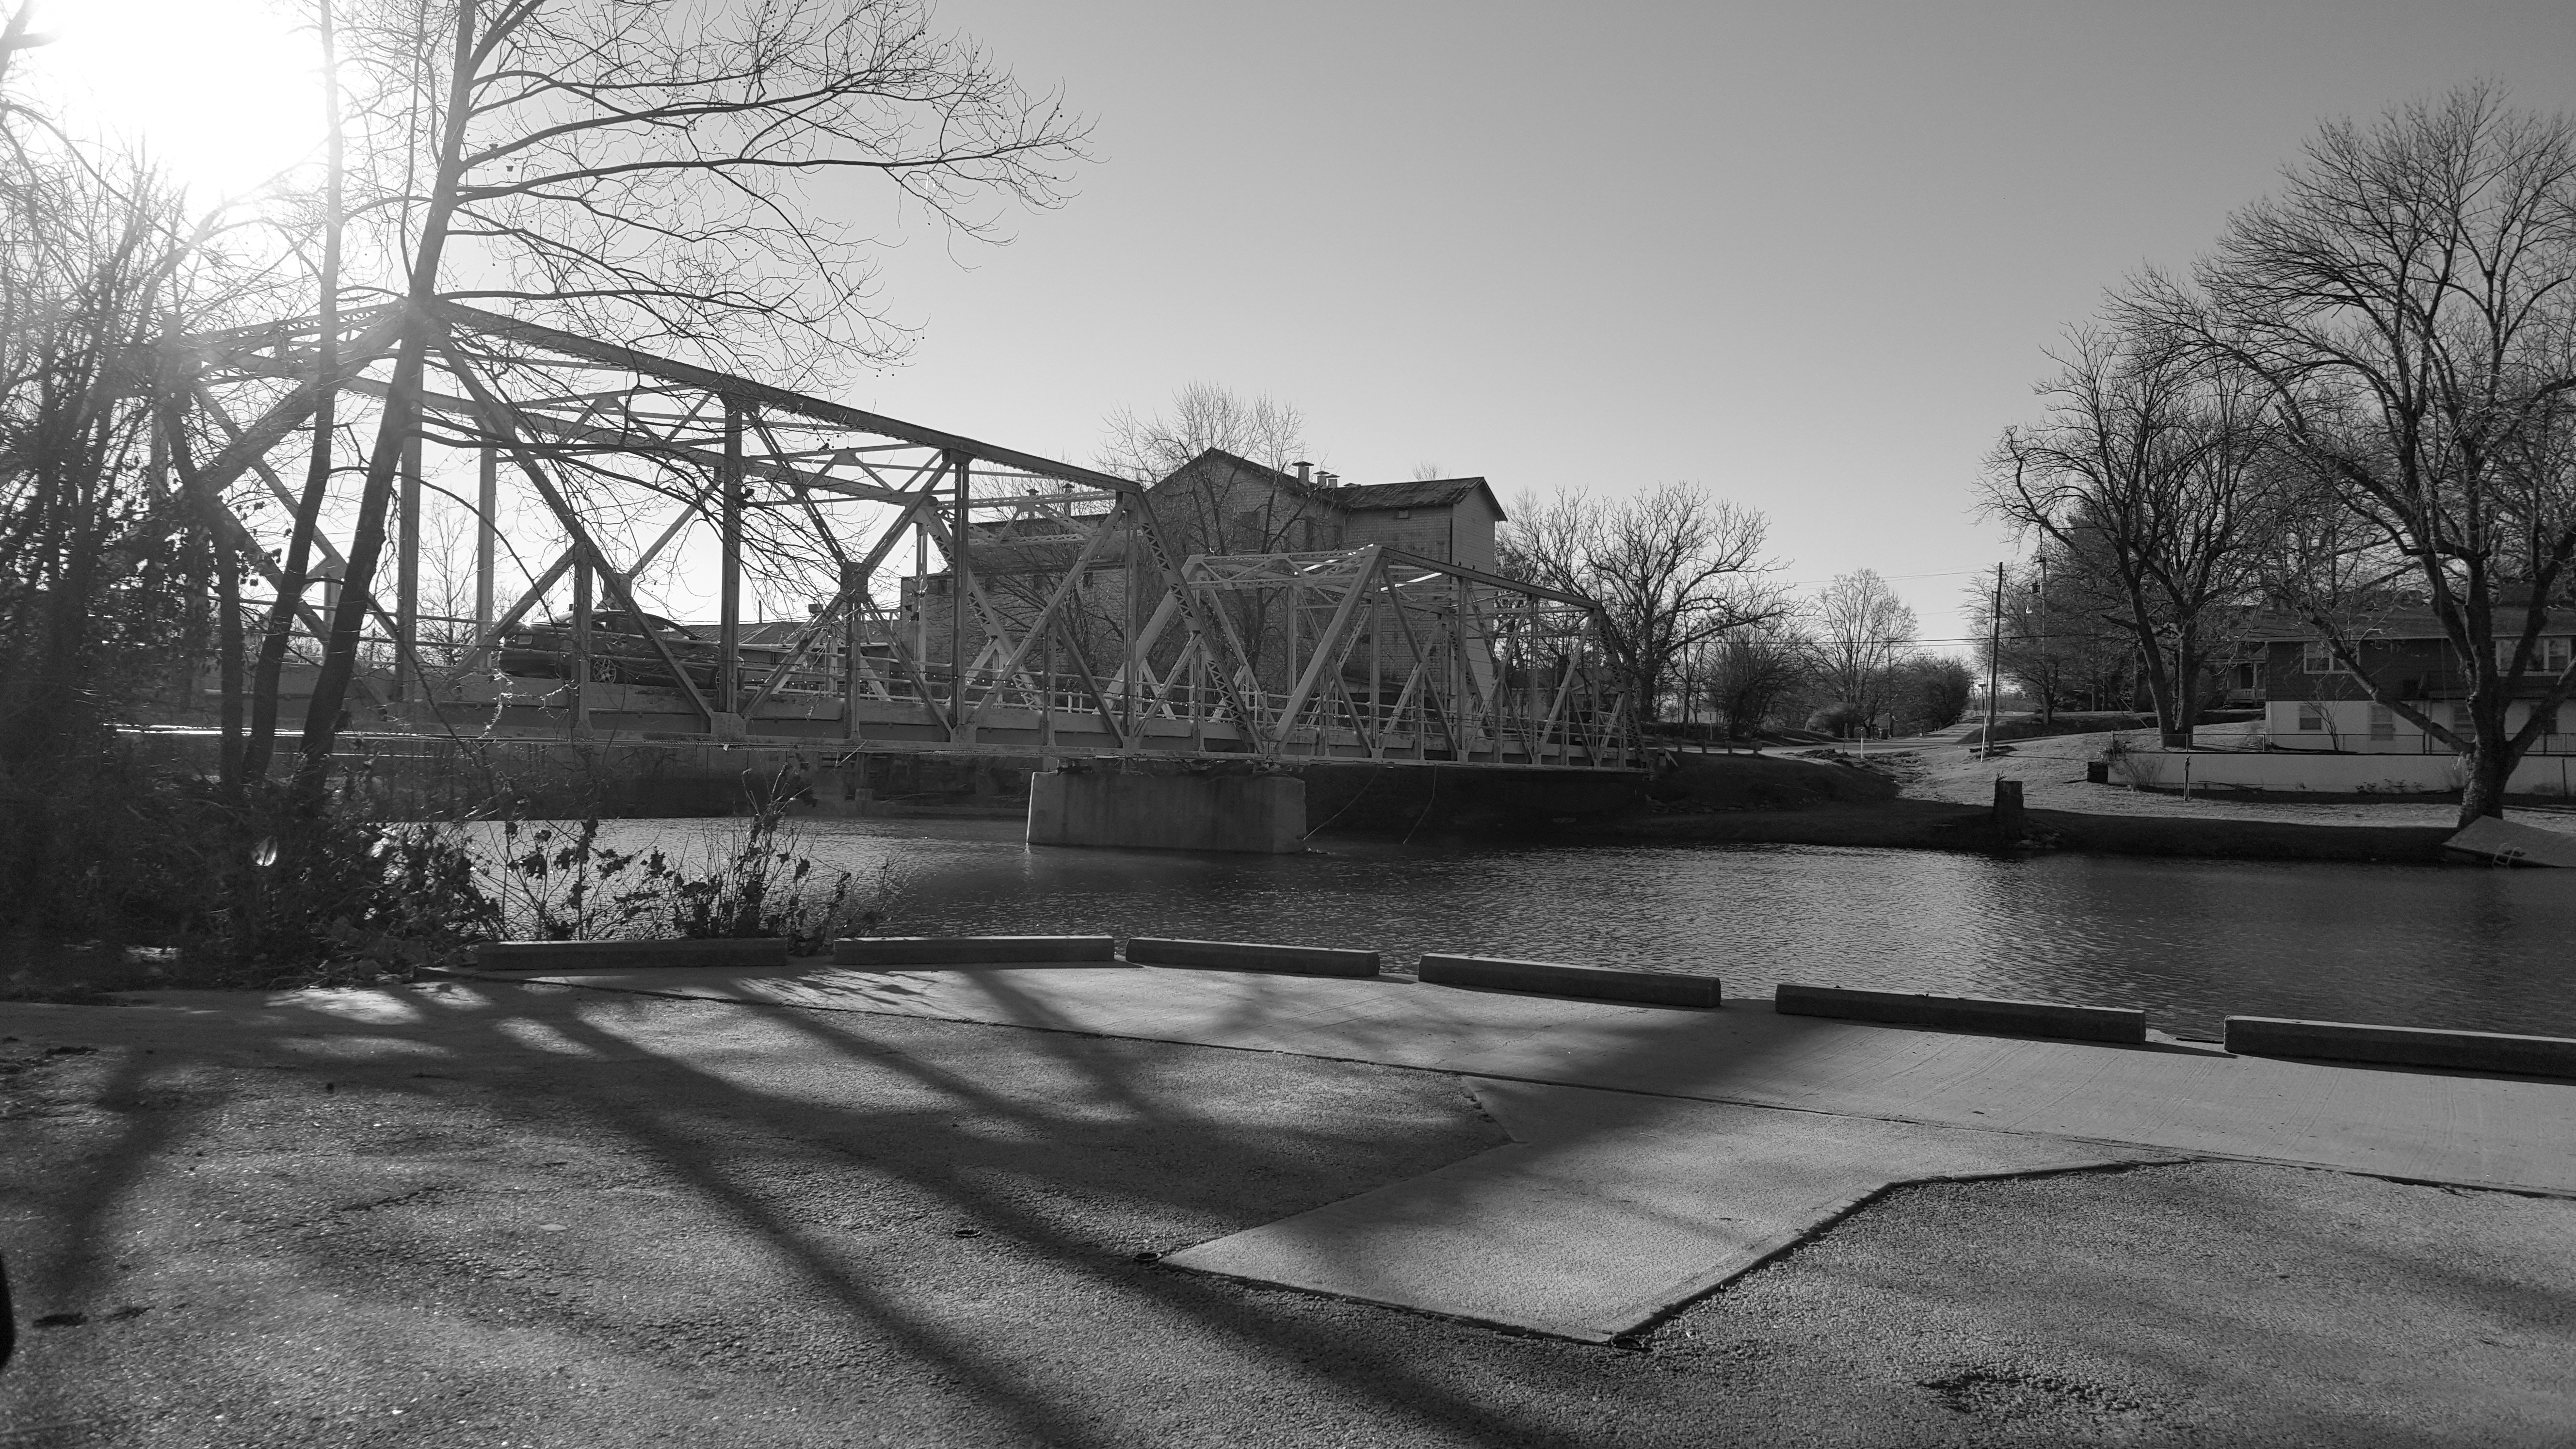
tree, snow, winter, black and white, bridge, photography, morning, reflection, monochrome, waterway, shape, urban area, monochrome photography, woody plant